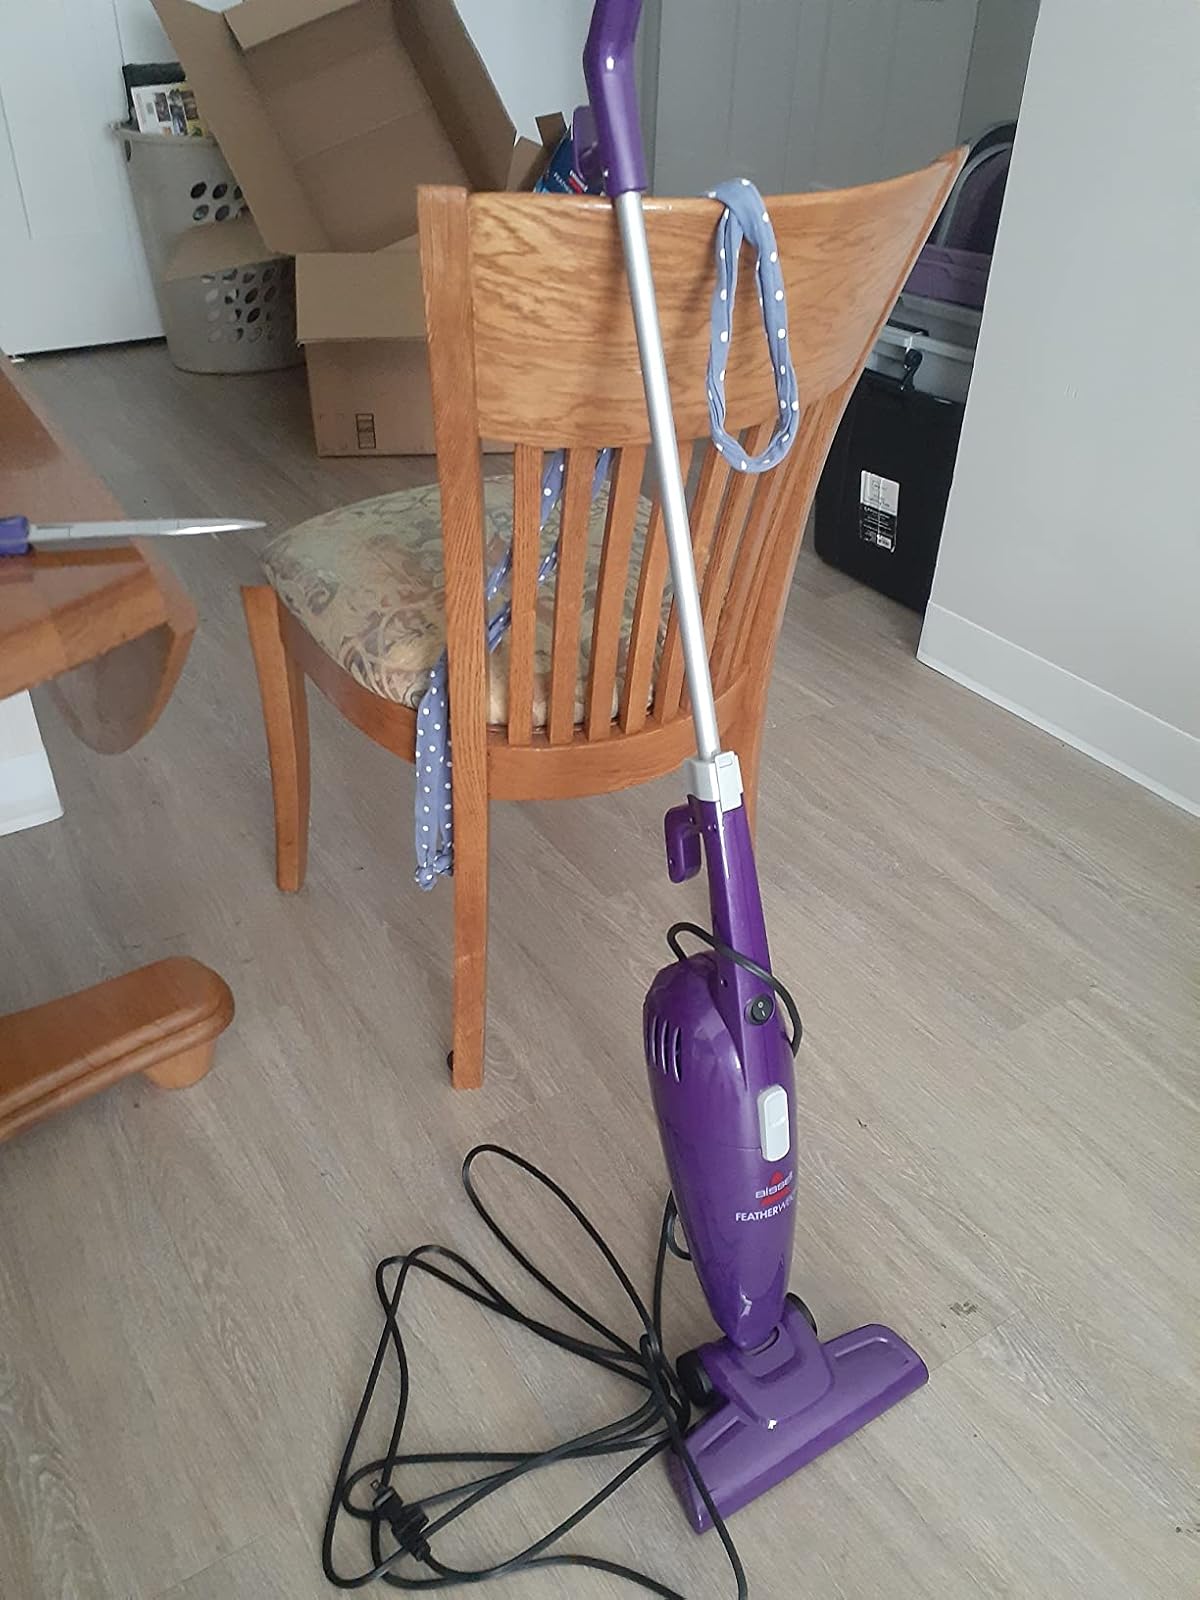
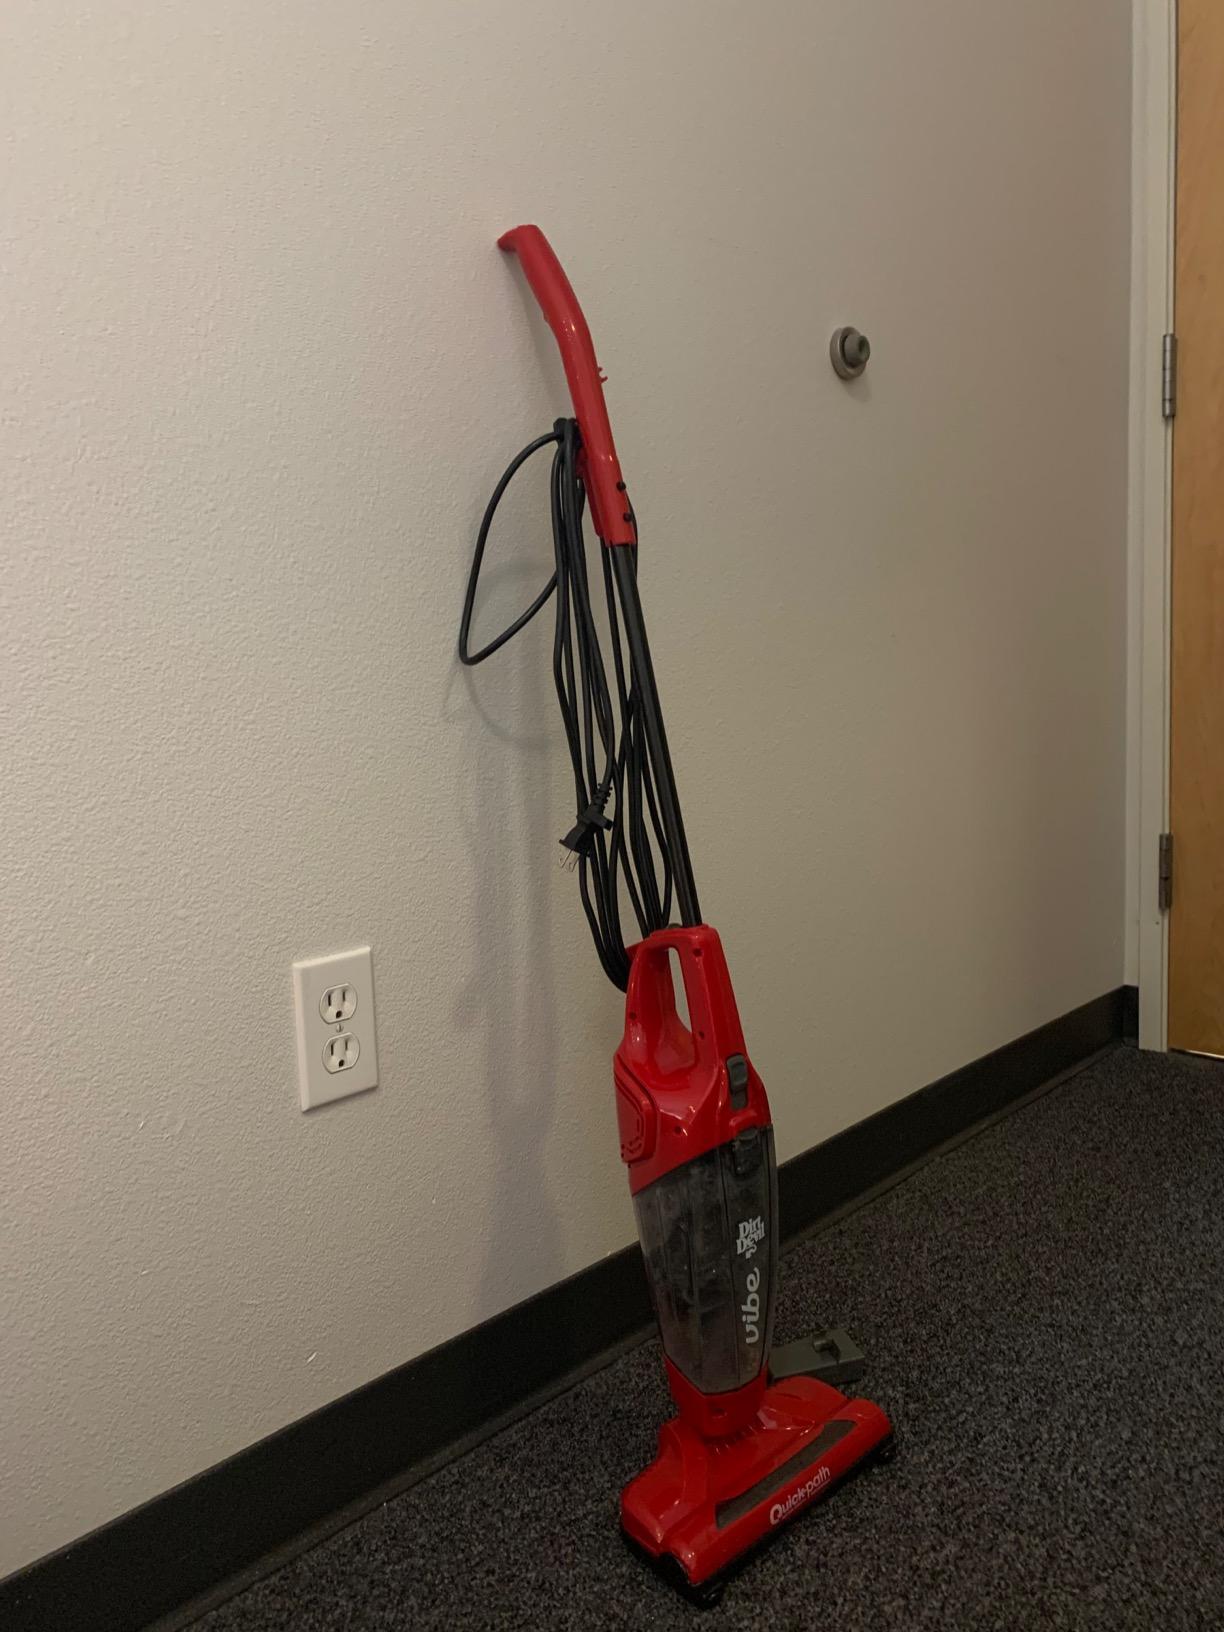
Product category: items_vacuum
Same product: no